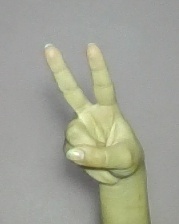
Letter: taa